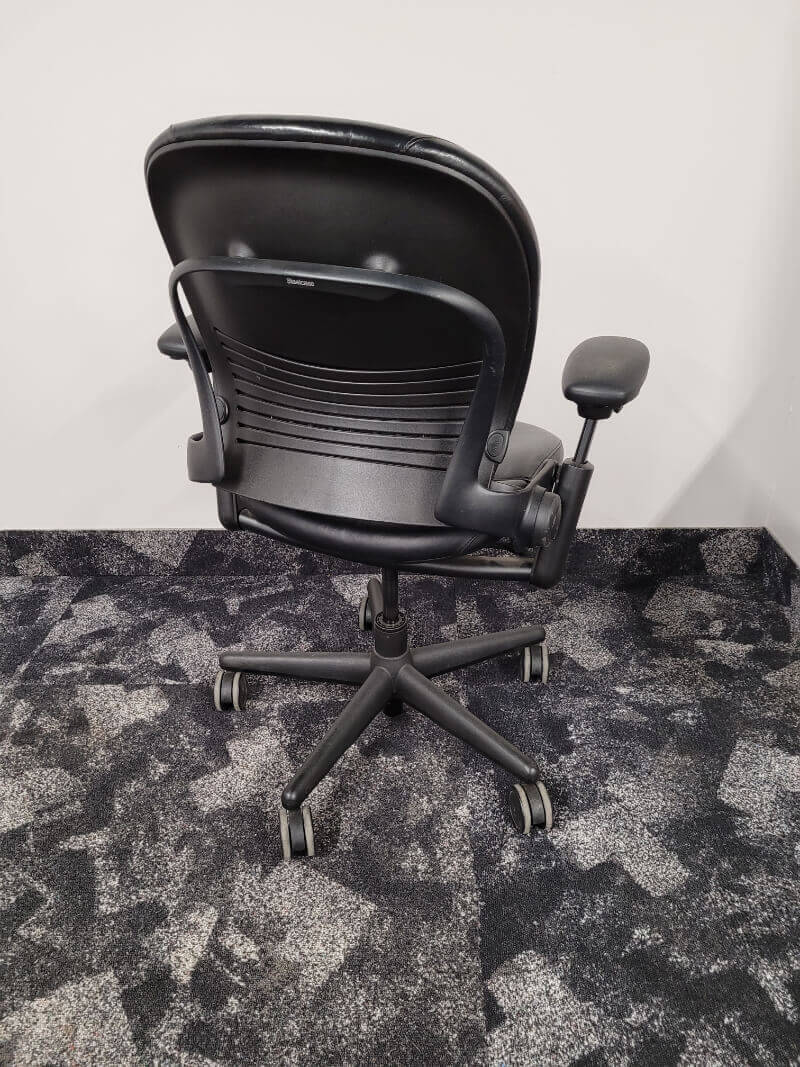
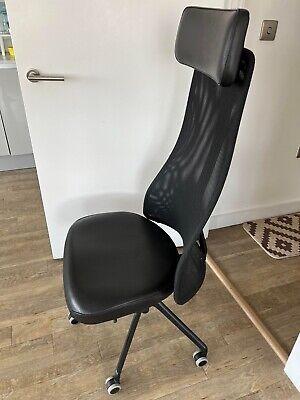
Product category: items_chair
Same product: no